Trick (2000 TV series)

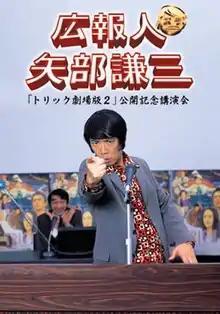
Detective Yabe's lecture

Often, the plots involve a MacGuffin, which pales in comparison to the lead characters themselves (to the point where many plot holes are never explained). The chemistry between them is often cited as a reason for the popularity of the series. In addition, both characters are by most standards unbalanced and crazy, and social outcasts in many respects (though Ueda does have some fame as an author and professor) and their differences with a crazy world, in a way, bond them together. A subtle hint of love is suggested every once in a while, but usually the two poke fun at each other in half-hearted hatred.